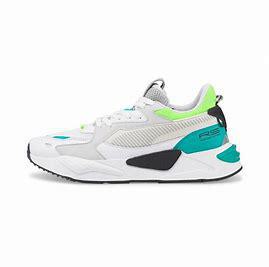
Brand: Puma
Model: Rs Z